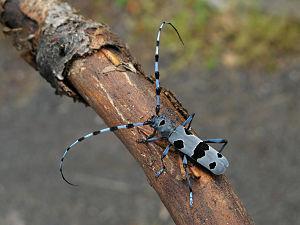
L'Aubrac est un haut plateau volcanique et granitique français situé dans le centre-sud du Massif central et aux confins des trois départements de l'Aveyron, du Cantal et de la Lozère. Il présente des ressemblances avec le Cézallier et on peut le rattacher comme lui aux hautes terres d'Auvergne. Il est bordé au nord-ouest par les monts du Cantal, à l'est par la Margeride et au sud par les plateaux calcaires des Grands Causses.